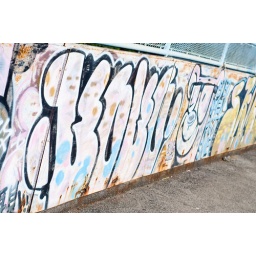
A busy market in Taichung, near the train station